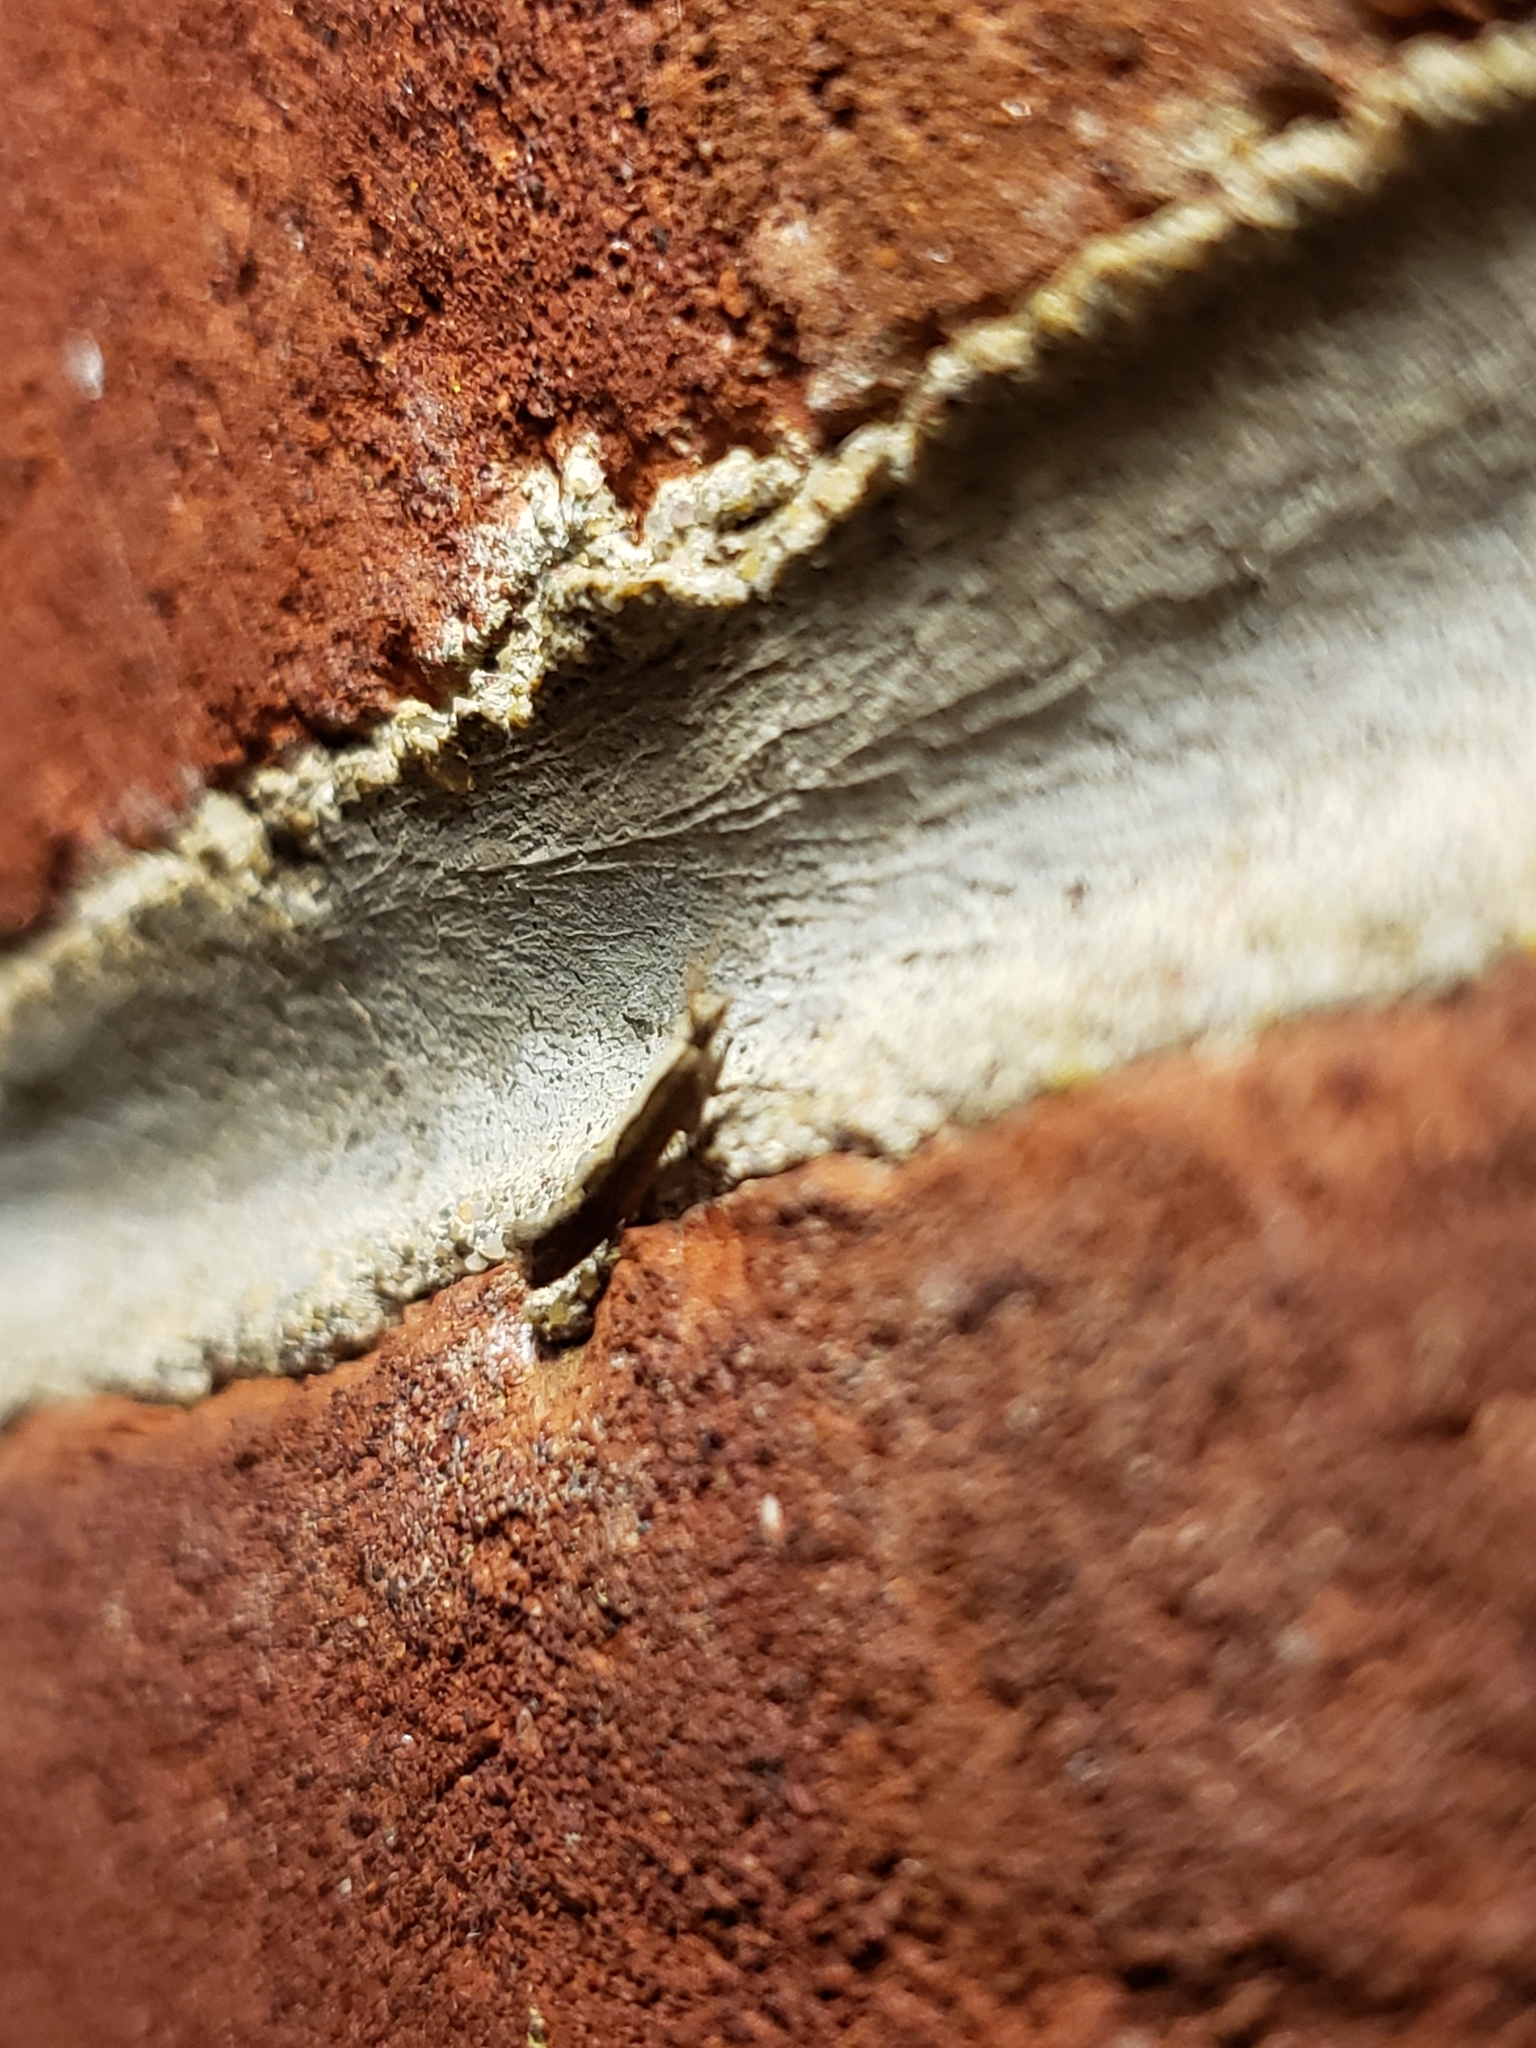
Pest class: diamondback_moth